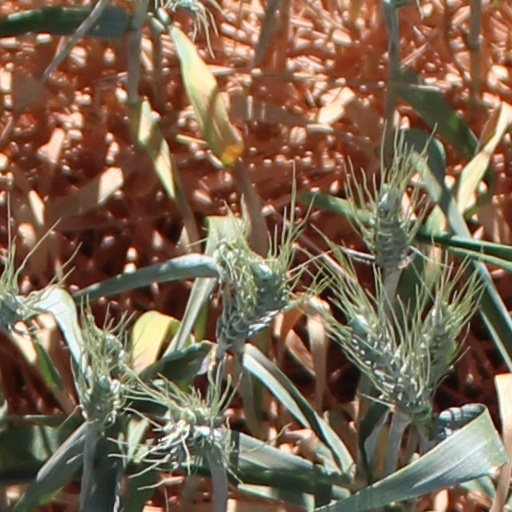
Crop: wheat